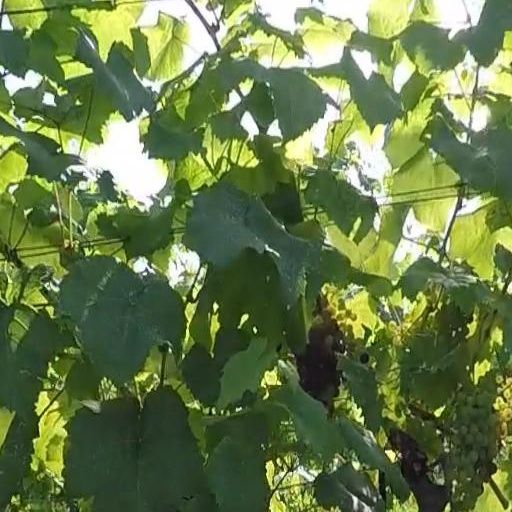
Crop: grape